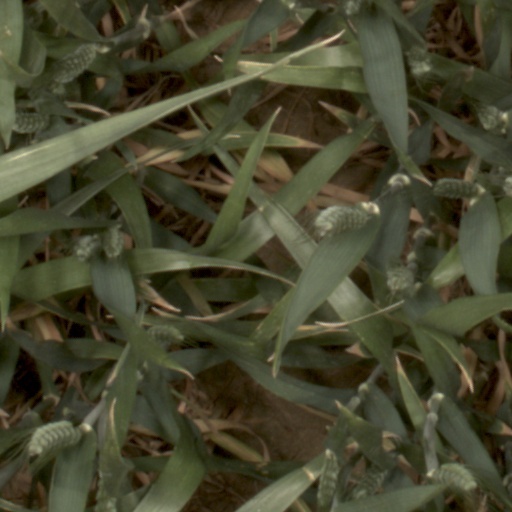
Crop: wheat